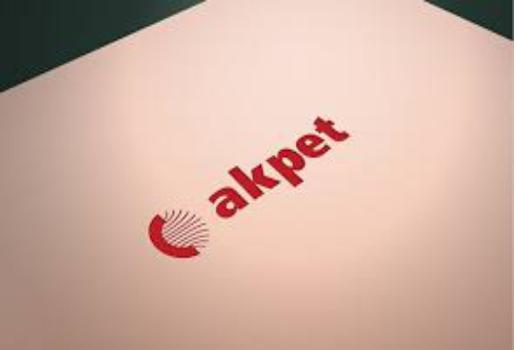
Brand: AKPET
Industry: Others